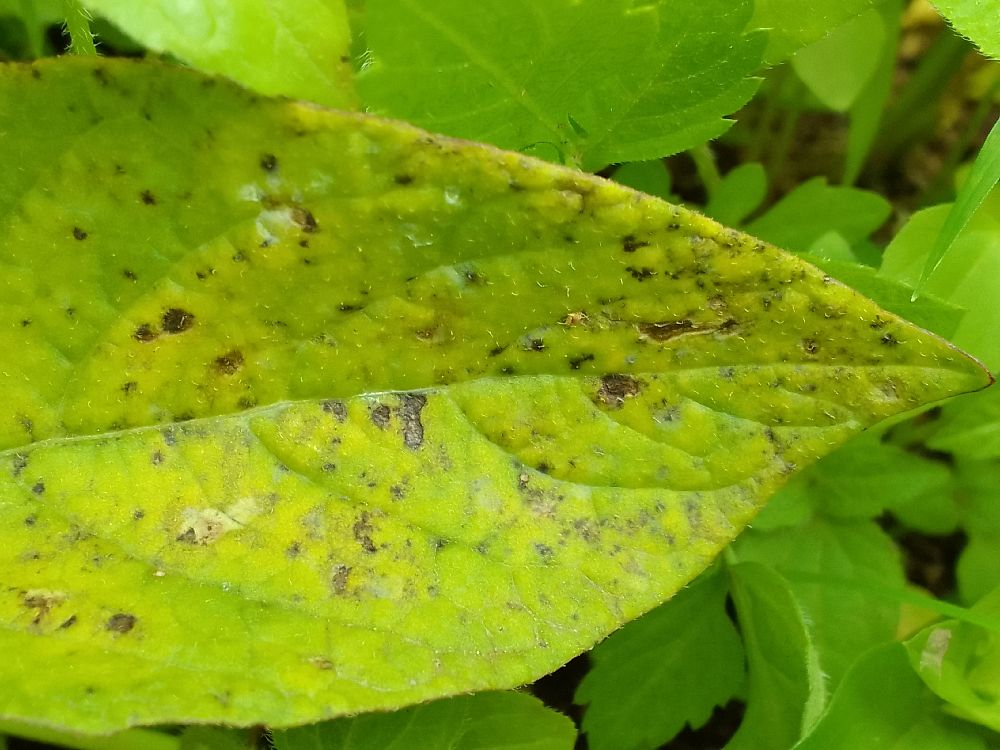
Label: Early blight